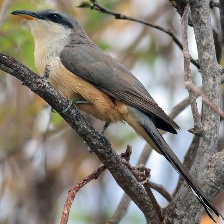
Species: MANGROVE CUCKOO
Scientific name: COCCYZUS MINOR